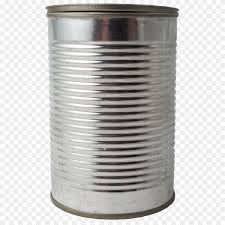
Waste category: metal